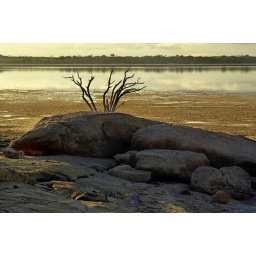
However on the lake life goes on as the water birds call in the distance.